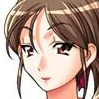
Portrait style: Anime Portrait